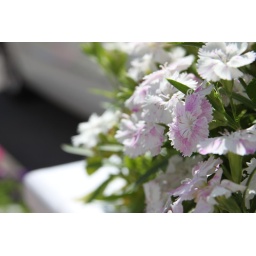
These are some pink and white flowers I found in Fairhope, Alabama.